It's On Us

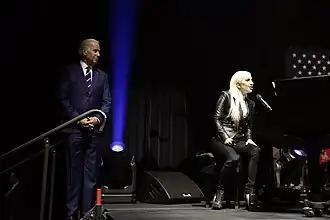
Joe Biden and Lady Gaga at an It's On Us event at the University of Las Vegas in 2016

It's On Us has utilized multiple social media platforms to increase awareness for sexual assault including Facebook, Twitter, Instagram, YouTube, etc. The hashtag #itsonus is used to create awareness about the campaign to stop sexual assault.